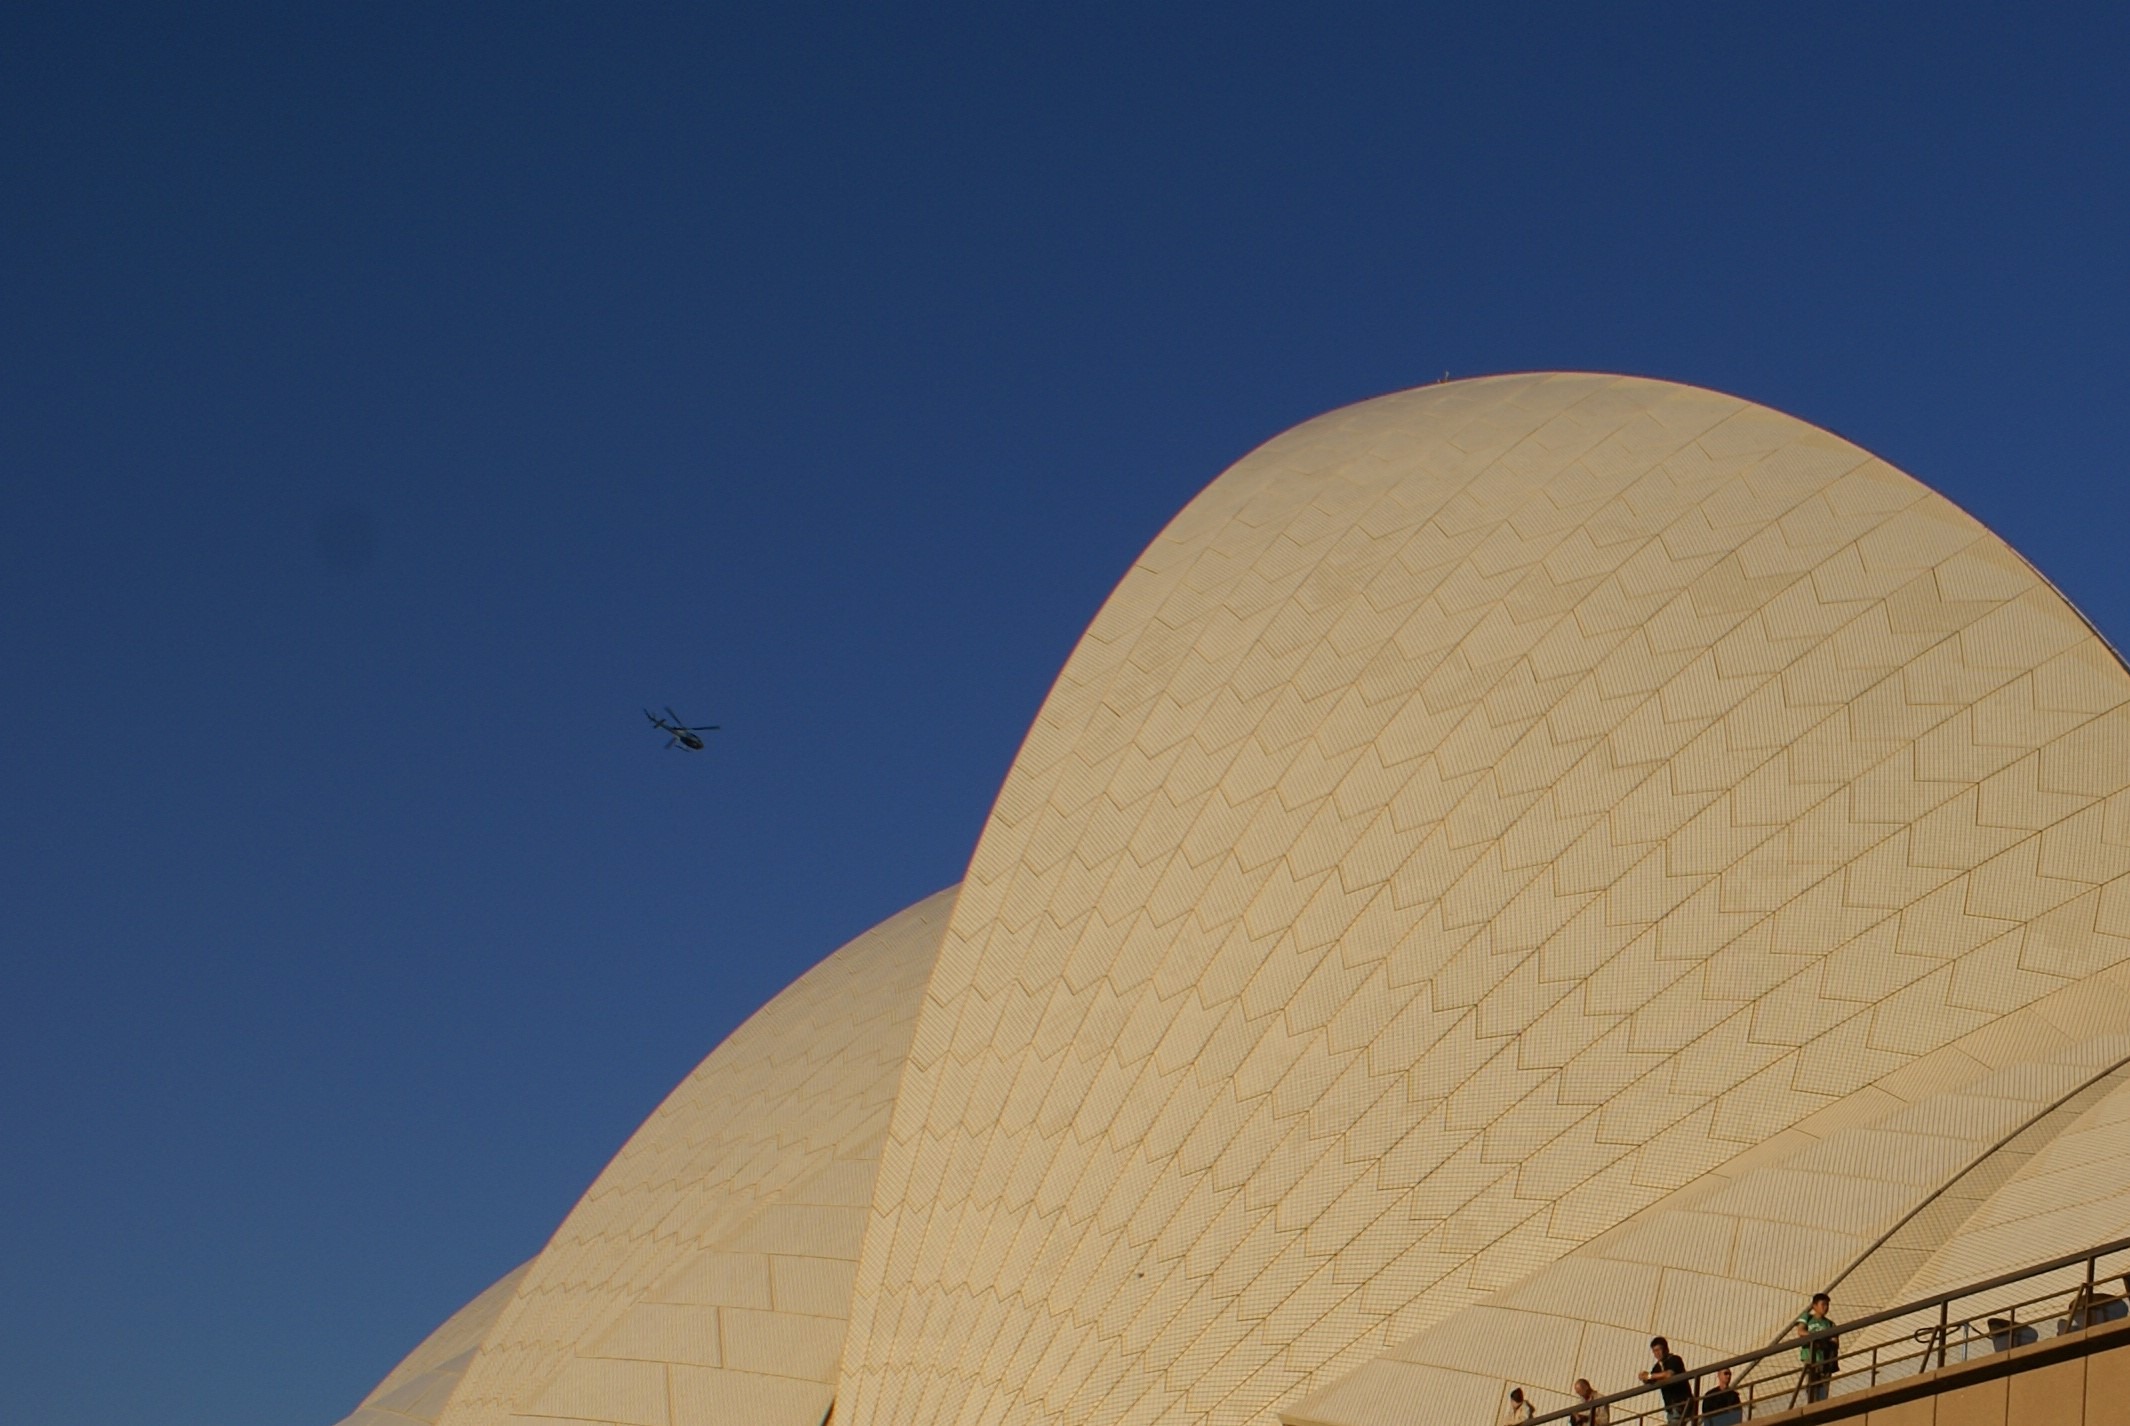
wing, architecture, structure, sky, house, building, aircraft, sydney, opera, blue, sydney opera house, australia, dome, shape, sydney harbour, atmosphere of earth, bennelong point, arts centre, j rn utzon